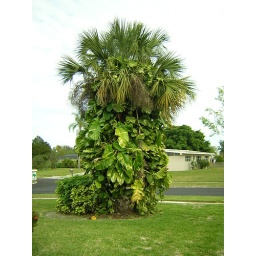
There's a palm tree under that elephant ear.